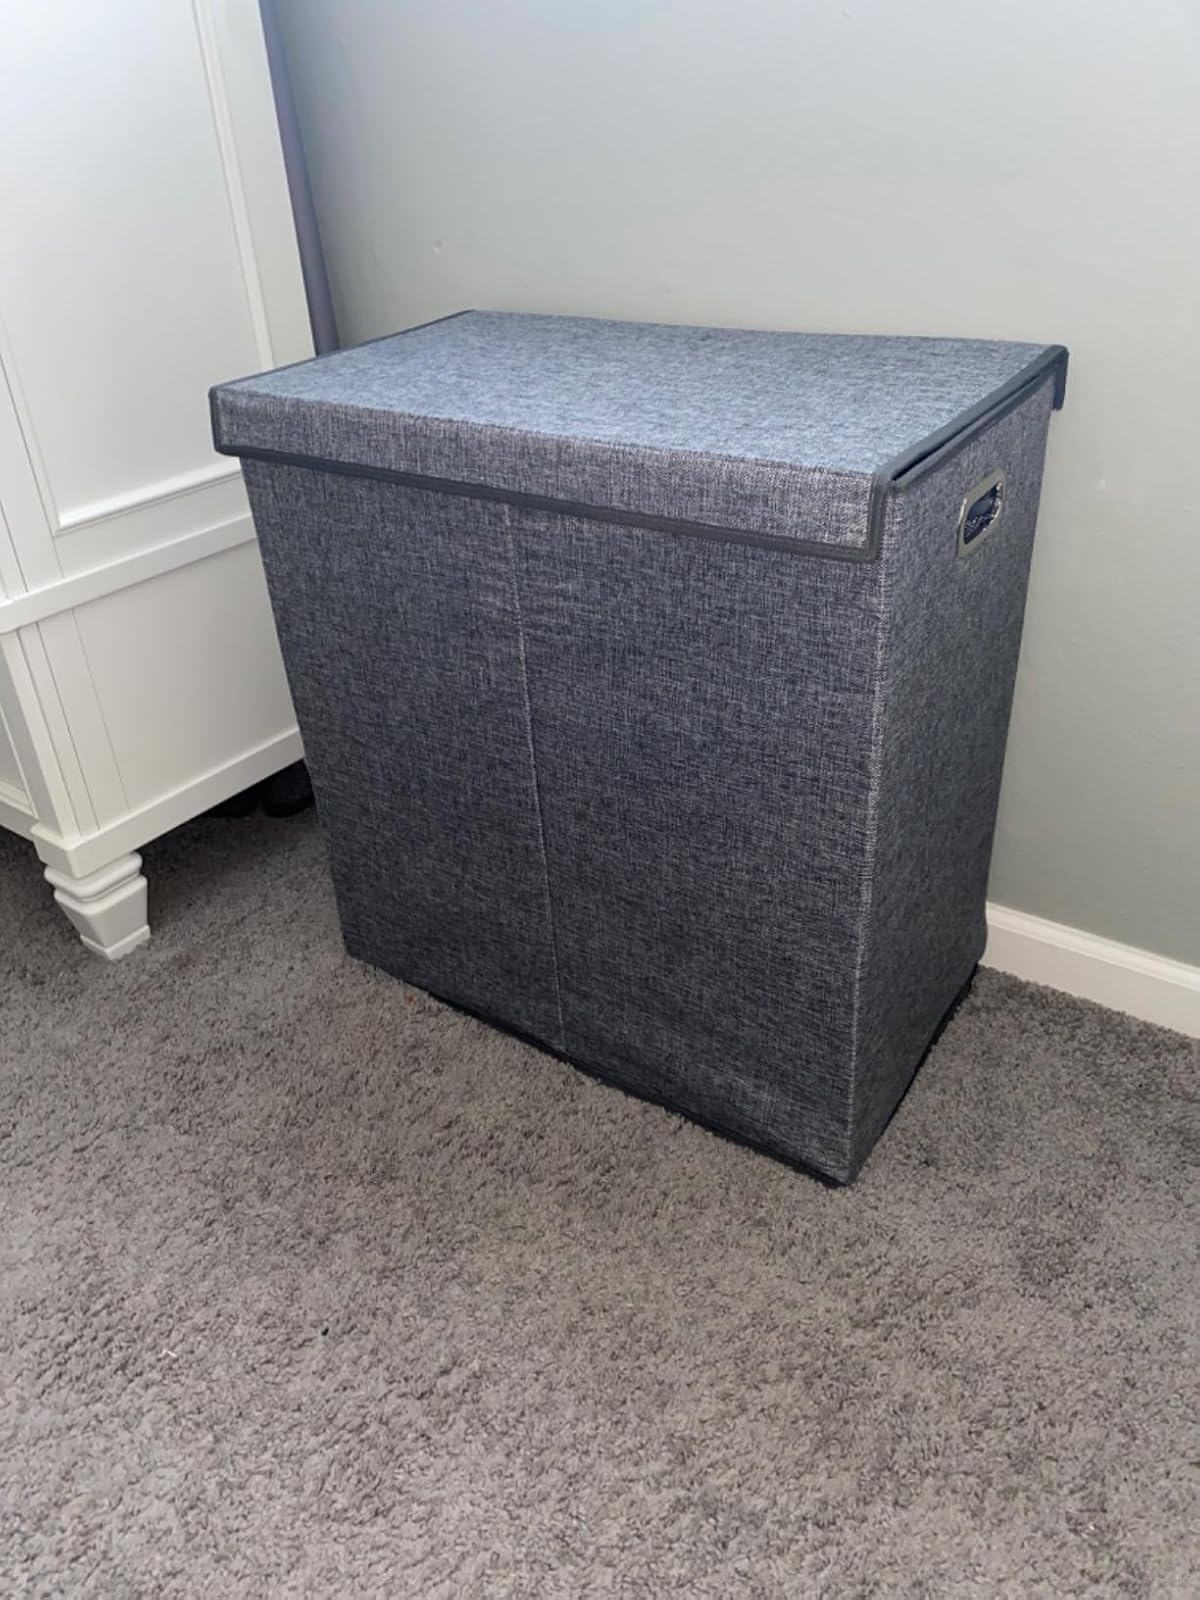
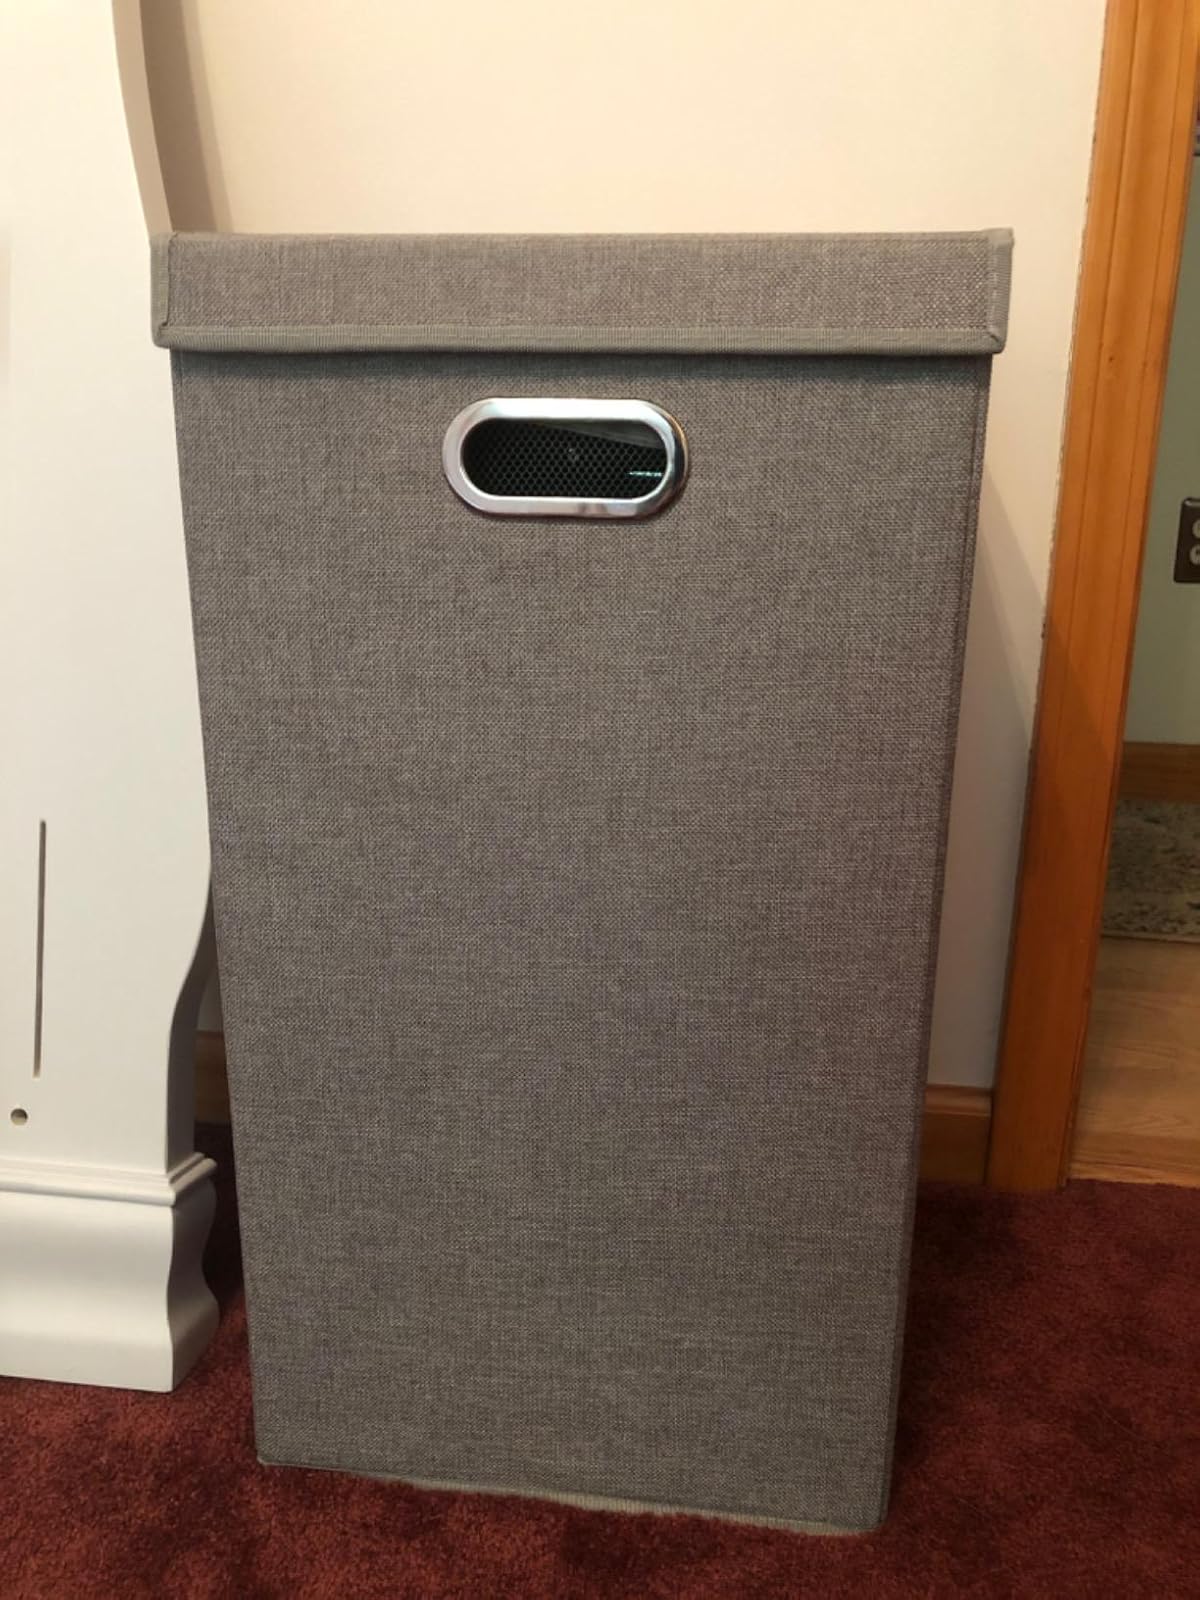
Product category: items_hamper
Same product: no